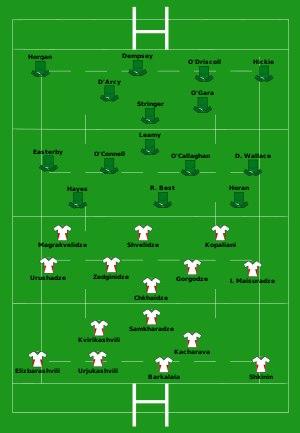
Cet article donne le détail des matchs de la poule D de la Coupe du monde de rugby à XV 2007 qui se dispute en France, au pays de Galles et en Écosse du 7 septembre au 20 octobre 2007. Les deux premières places sont qualificatives pour les quarts de finale et sont occupées par l'Argentine et la France.
L'équipe d'Irlande de rugby à XV entame la Coupe du monde de rugby 2007 avec de l'ambition. Elle occupe l'une des six premières places du classement mondial. Brian O'Driscoll, Ronan O'Gara, Girvan Dempsey, Peter Stringer et les avants Malcolm O'Kelly, Paul O'Connell, font partie de cette équipe qui a en quatre années réalisé trois Triples couronnes sans cependant gagner le Tournoi.